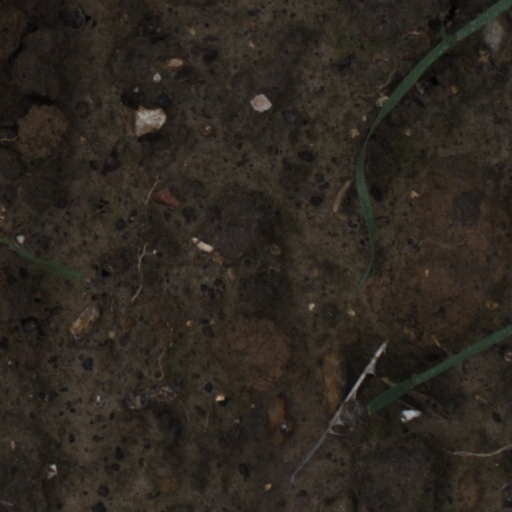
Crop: wheat